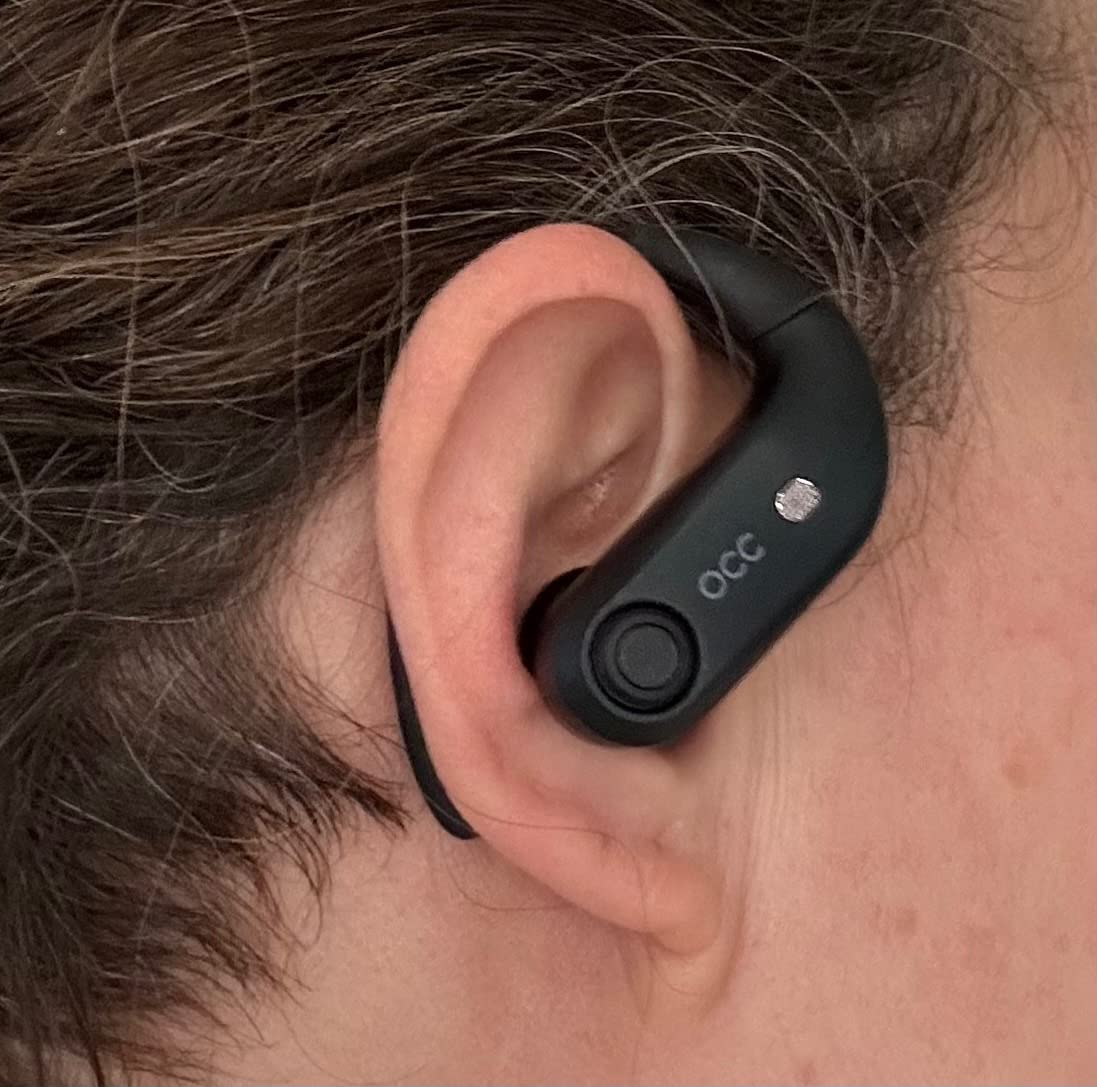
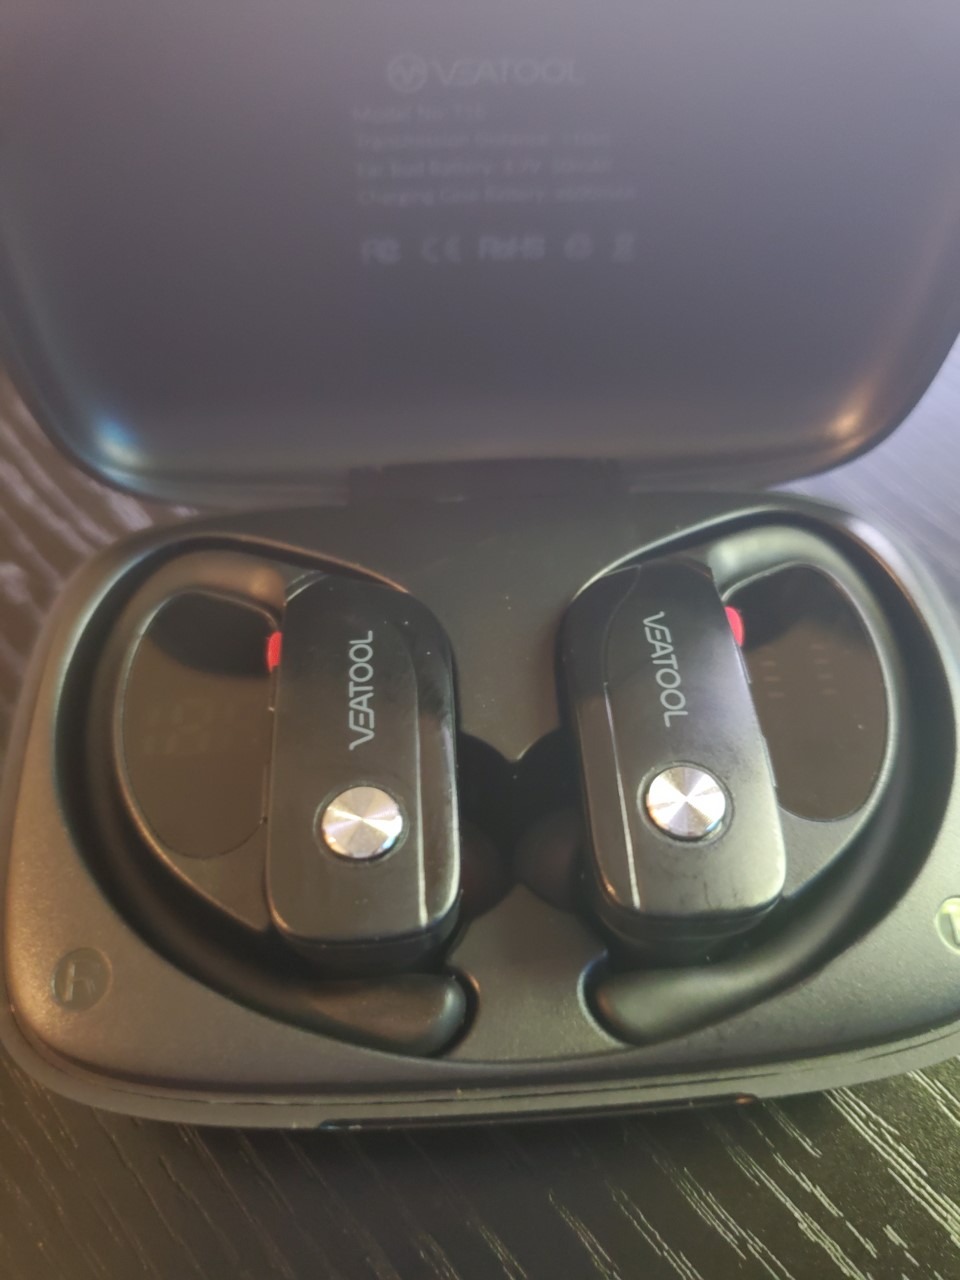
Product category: earbuds
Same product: no